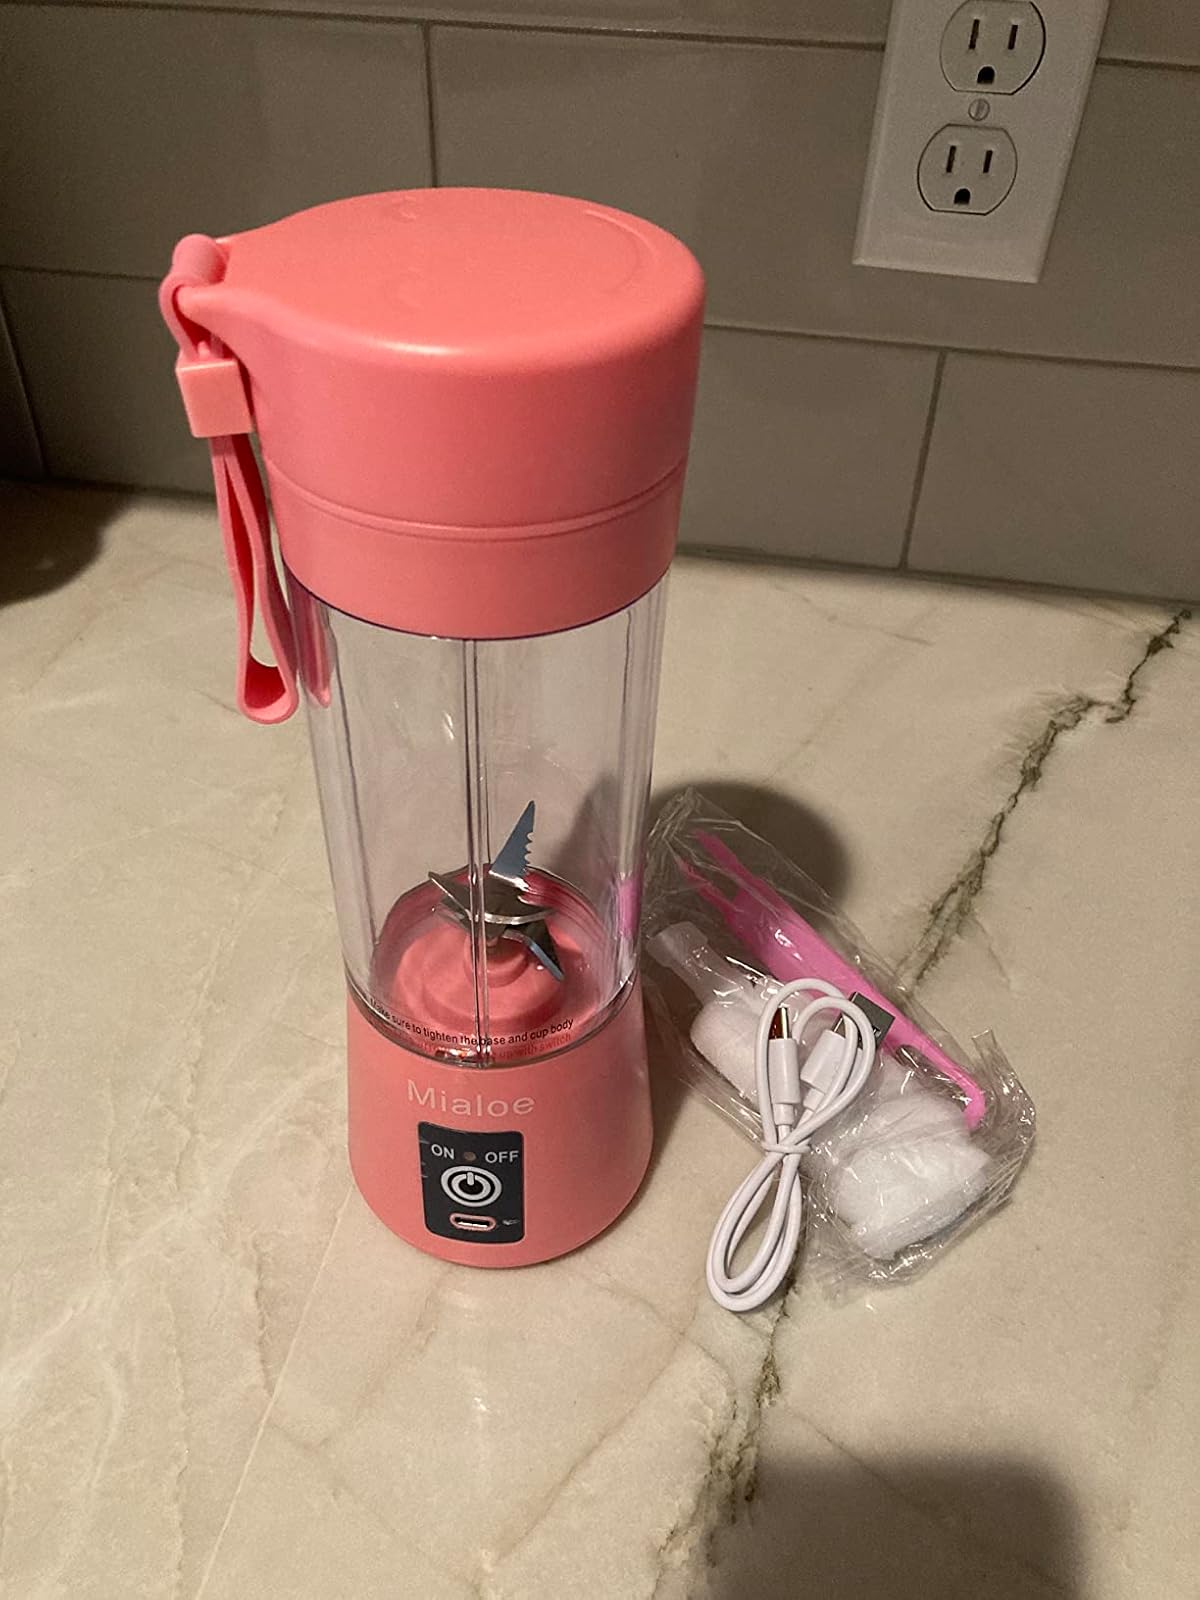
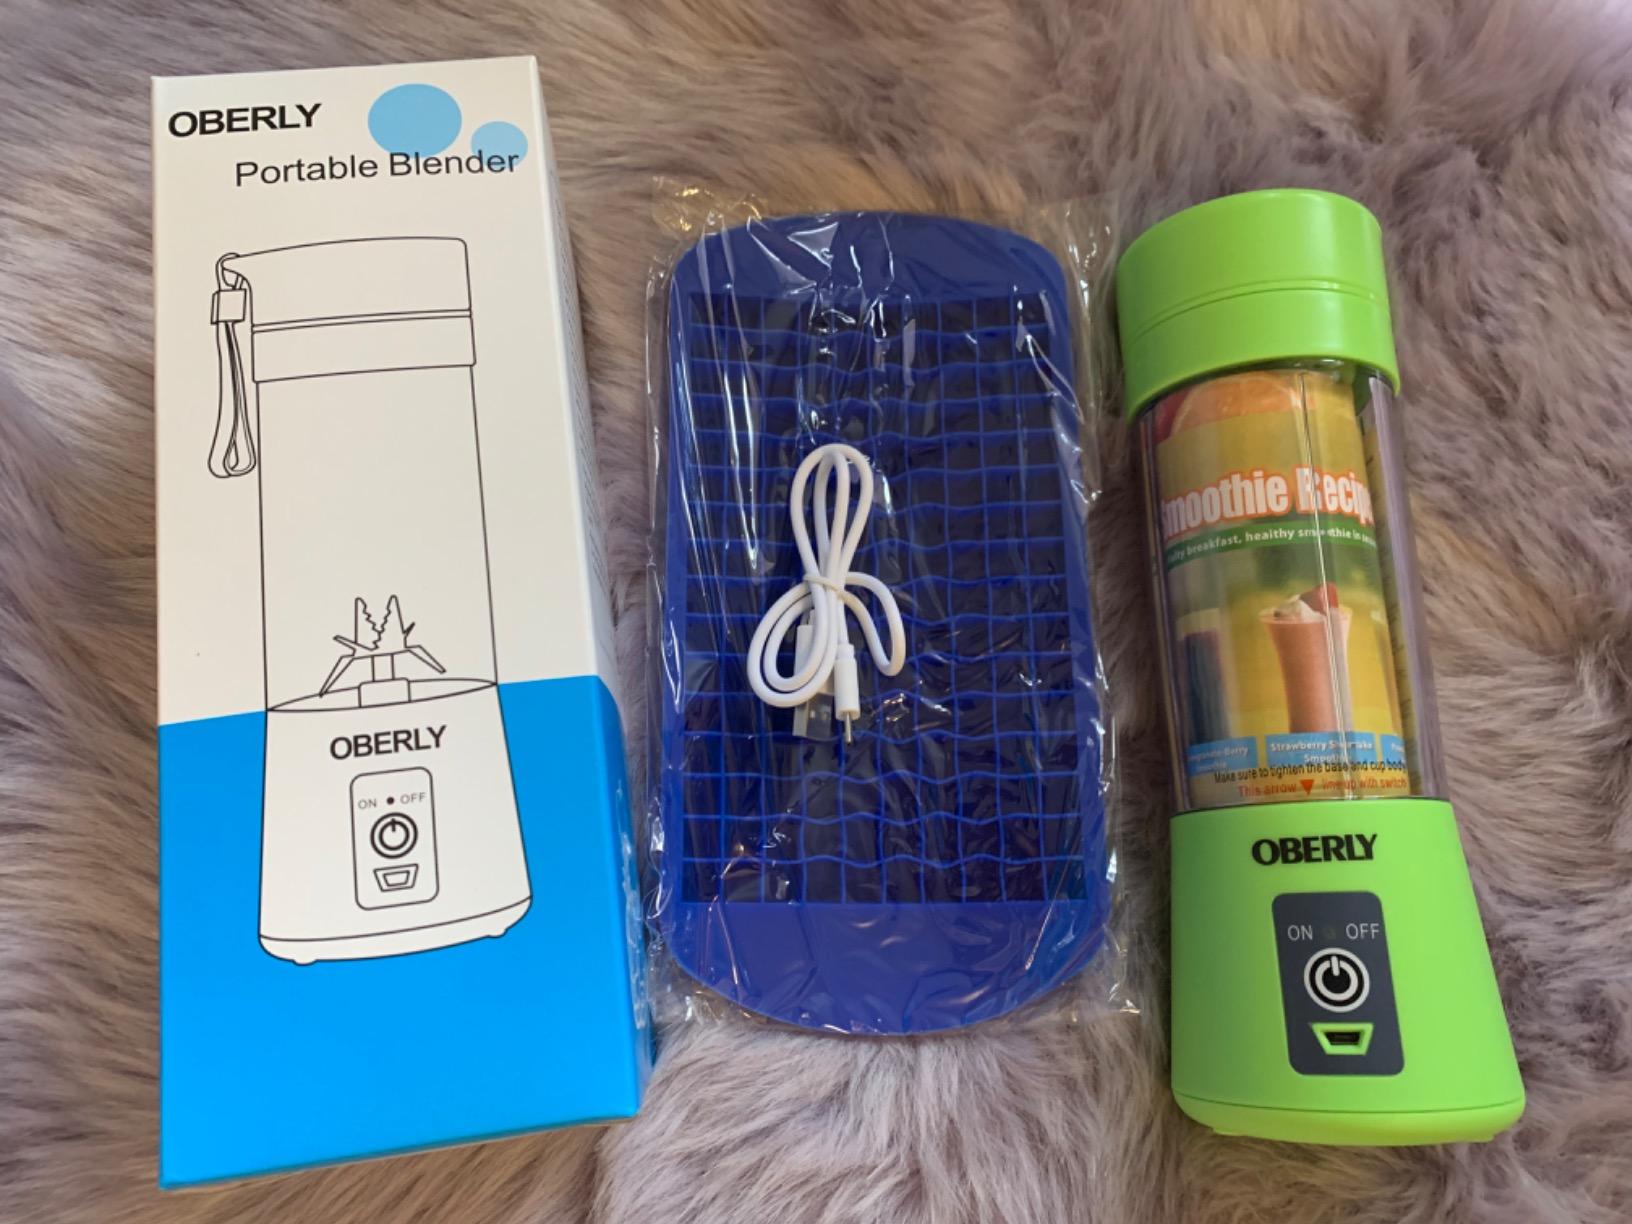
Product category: items_blender
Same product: no